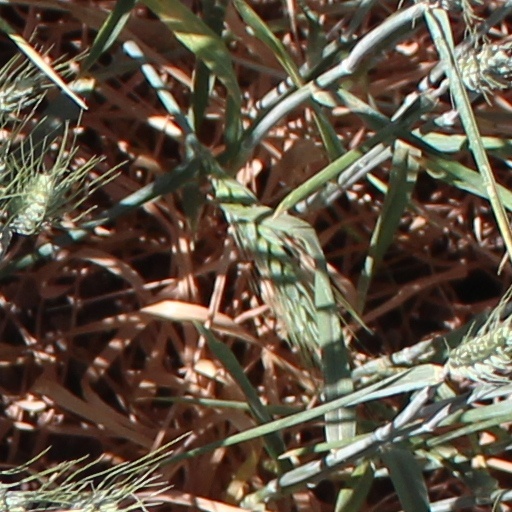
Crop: wheat